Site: brandenburg
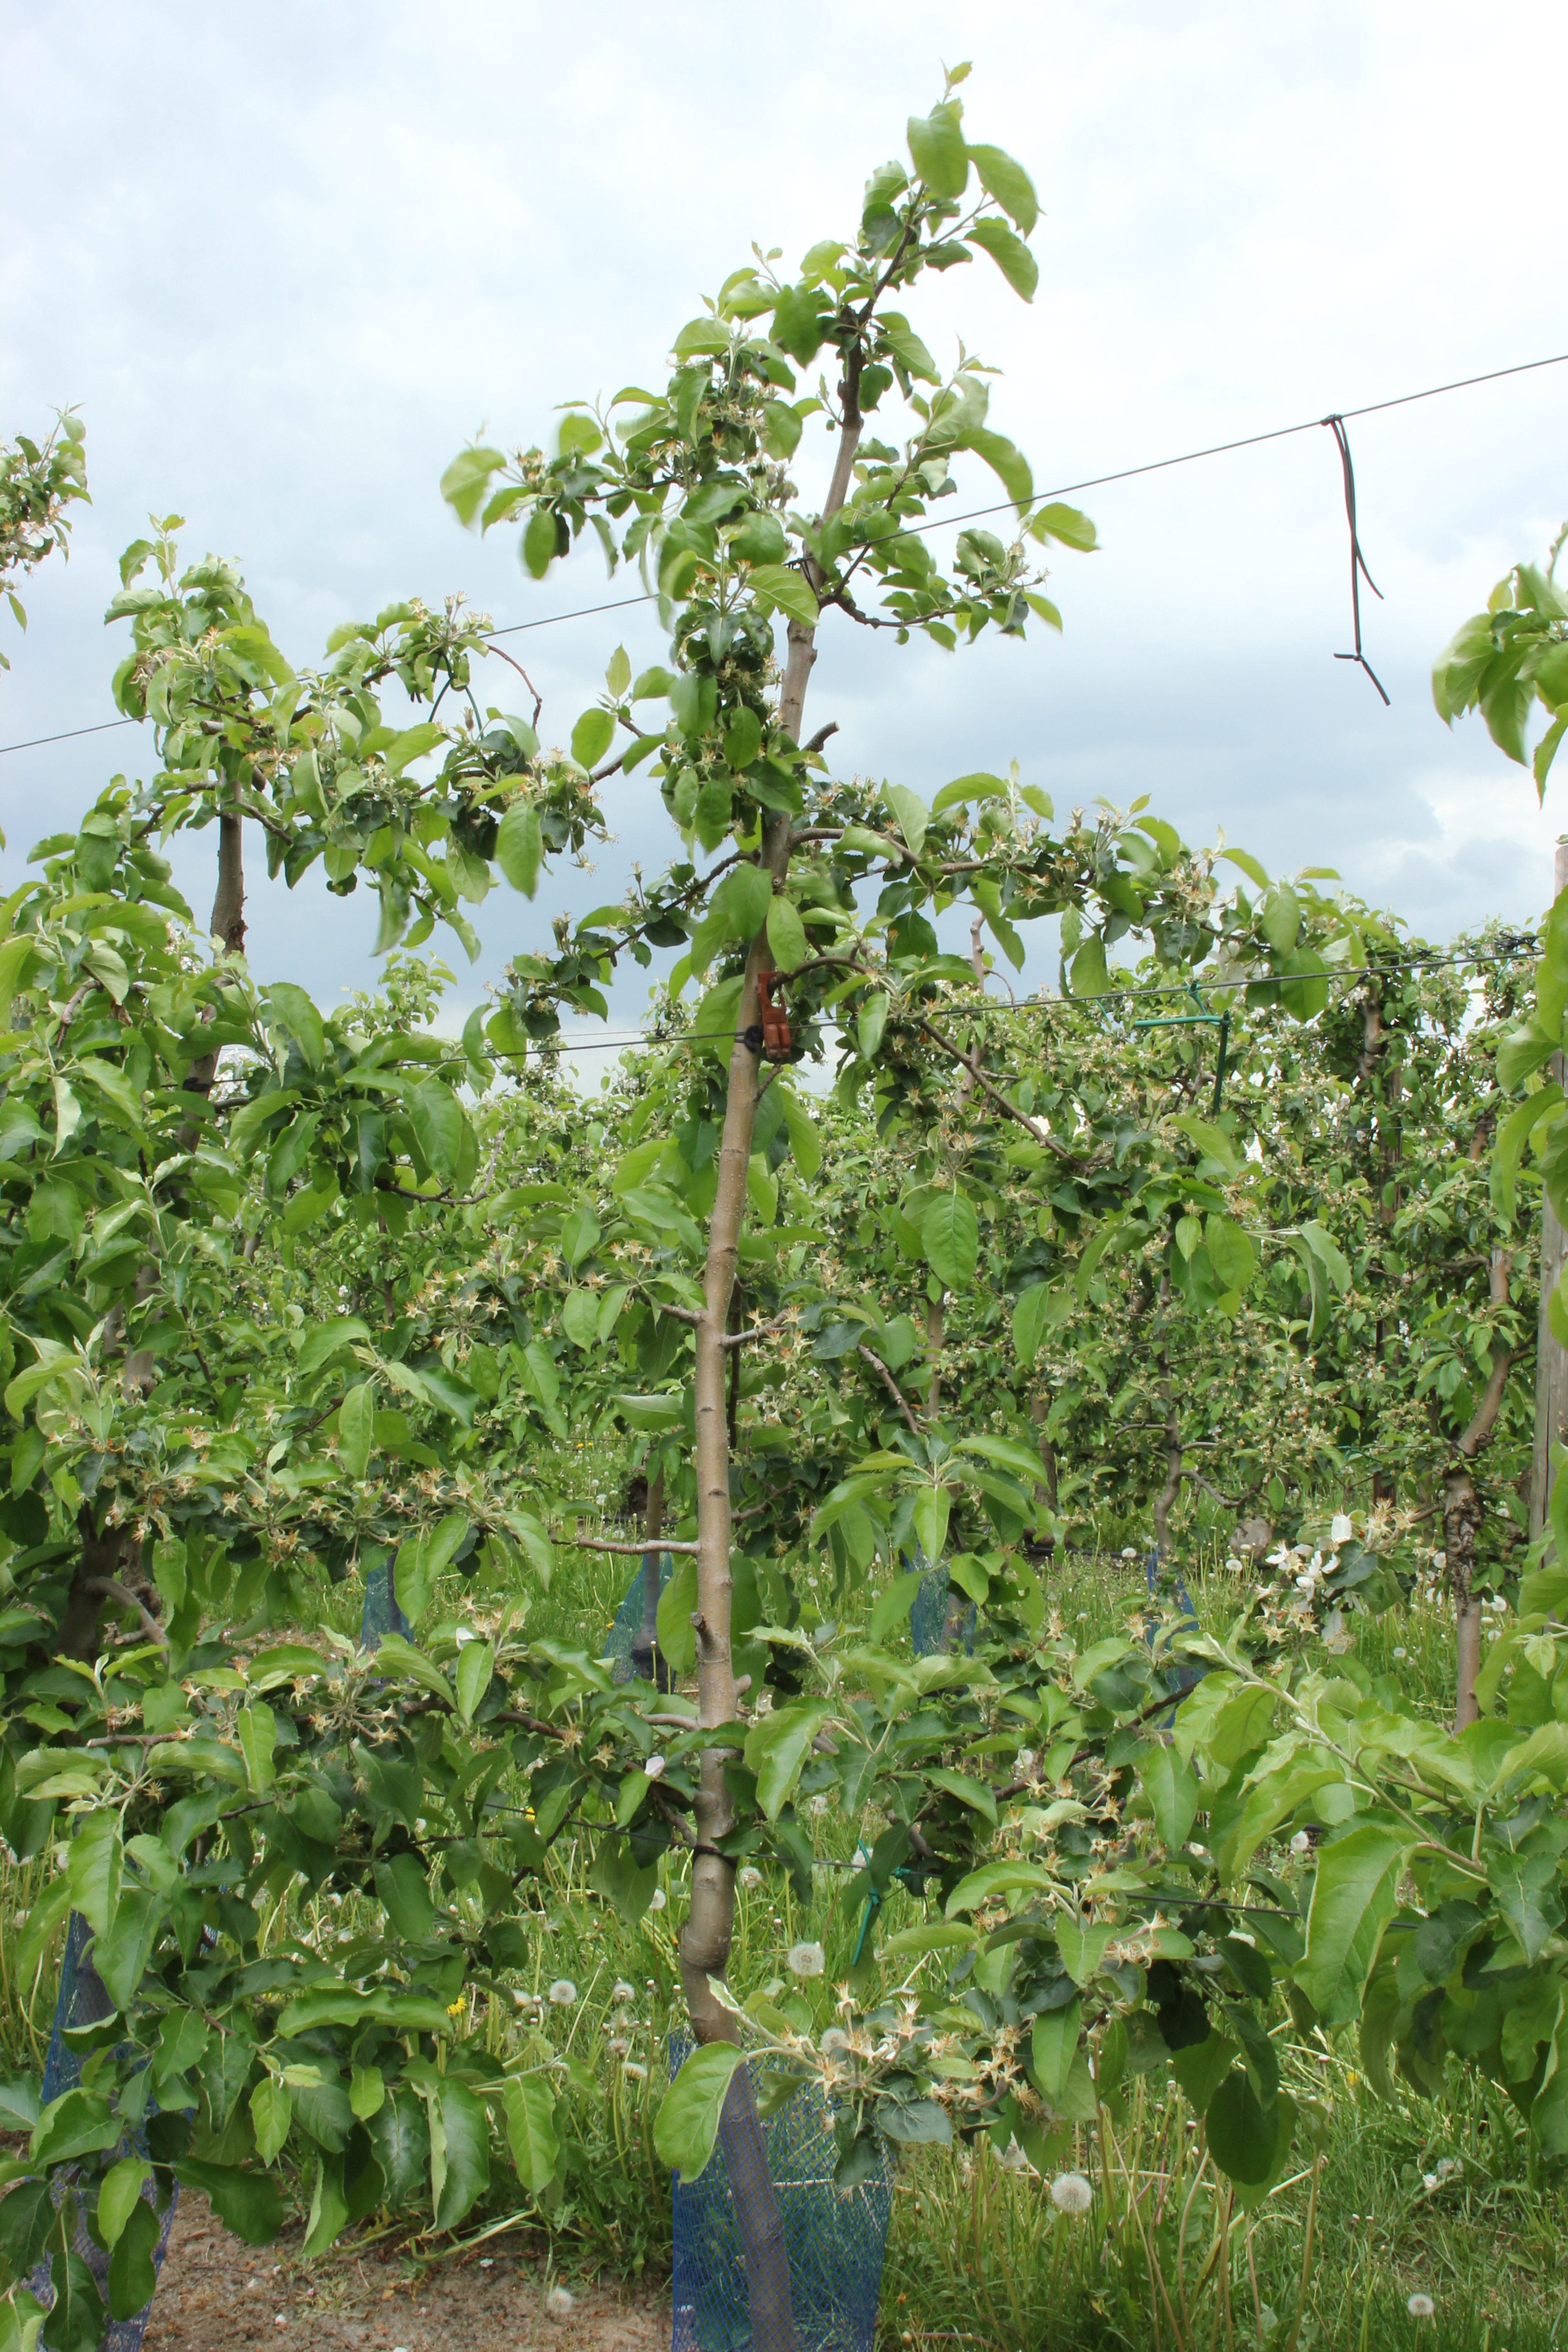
Growth stage (BBCH 67): Flowering